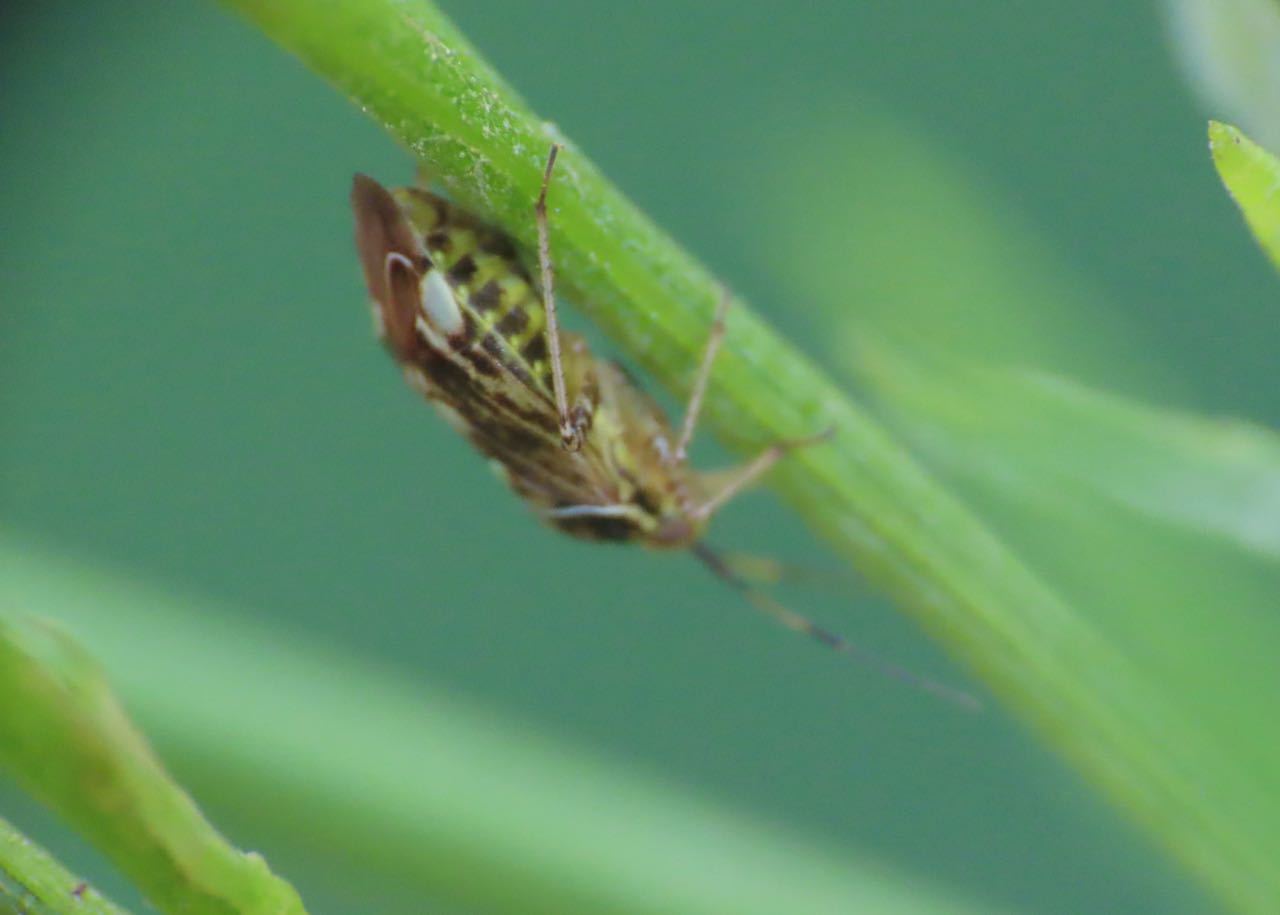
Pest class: lygus_bug